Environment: real
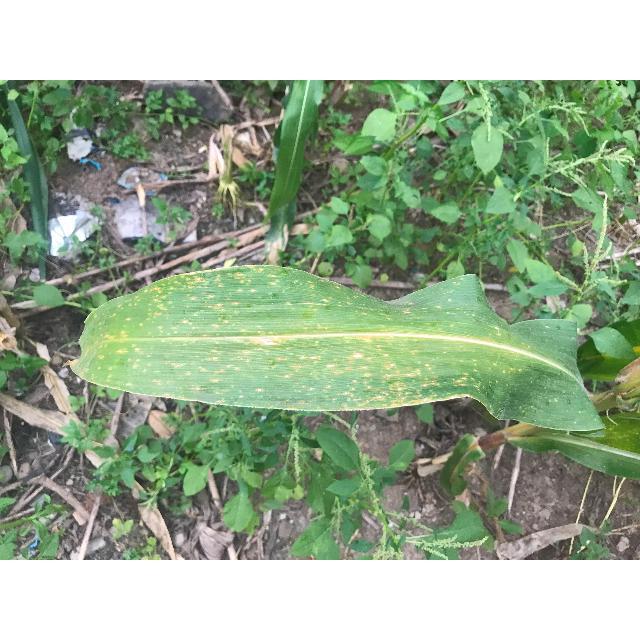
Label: nitrogen_deficiency